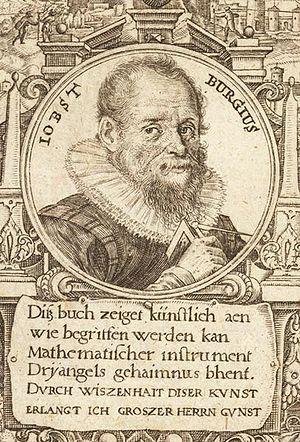
Ambroise Paré devient chirurgien du roi de France.
Jost Bürgi ou Jobst Burgius ou Justus Byrgius est un horloger, concepteur ingénieux d'instruments de mesure, astronome et mathématicien suisse. Il a travaillé à Cassel au service du landgrave Guillaume IV de Hesse-Cassel et à Prague au service de l'empereur Rodolphe II et de ses successeurs.